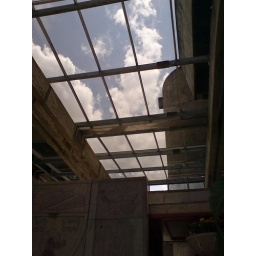
sky above roof